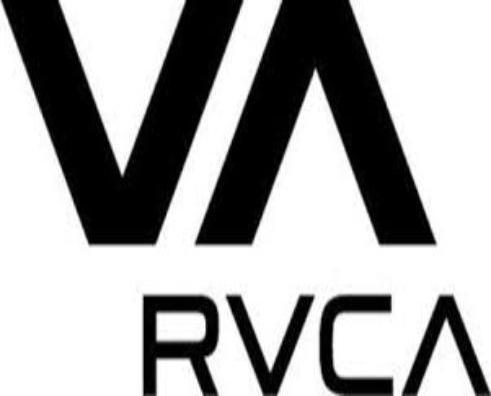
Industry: Clothes